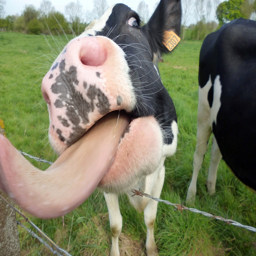
a cow up close to the camera sticking its tongue out
A black and white cow sticks his tongue out.
Some cows are having fun licking the camera.
The cow sticks it's large tongue out of his mouth.
A silly cow licking the camera through a fence.